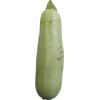
Label: zucchini